Brunsbüttel

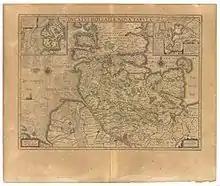
Brunsbuttel in 1645, Atlas Maior von Blaeu

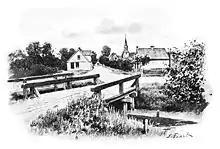
Brunsbüttel in 1895

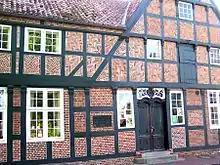
Matthias-Boie-Haus / Ähren- und Flechtverbund

During the opening days of World War II, on 4 September 1939, the No. 149 Squadron RAF carried out the second bombing of that war, targeting warships near the town.